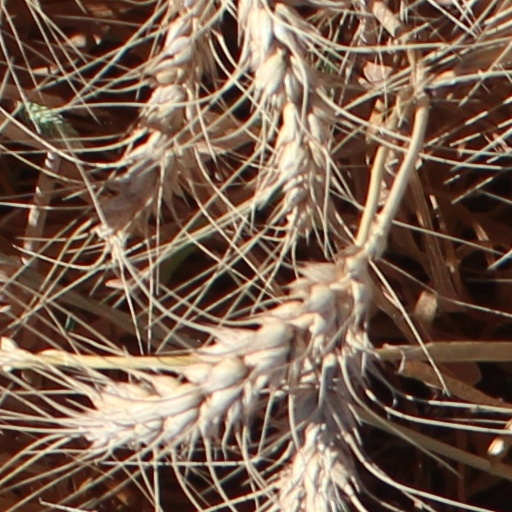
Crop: wheat